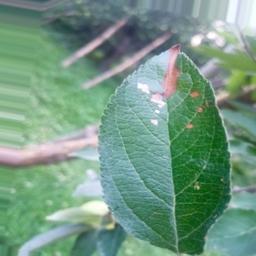
Label: Alternaria